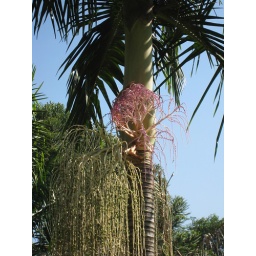
There are lots of plants in Ibirapeura that I've never seen before, like this pink guy.